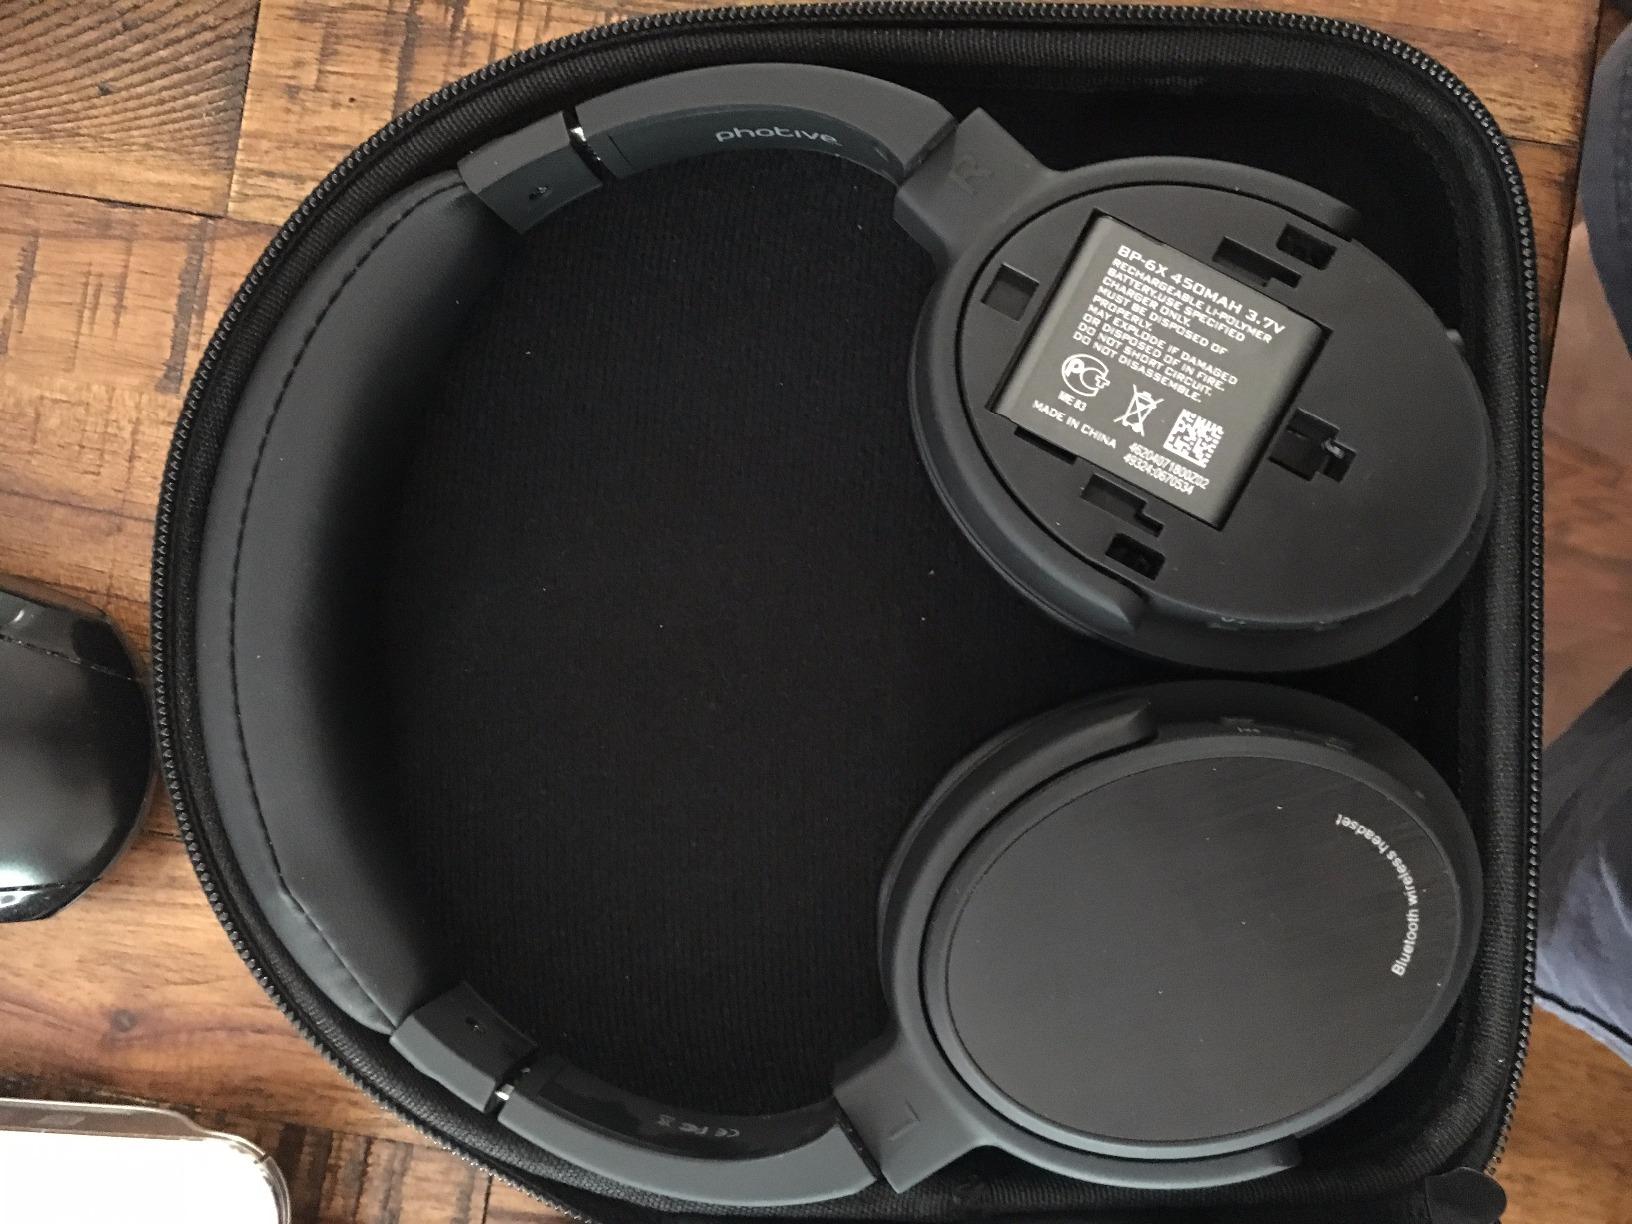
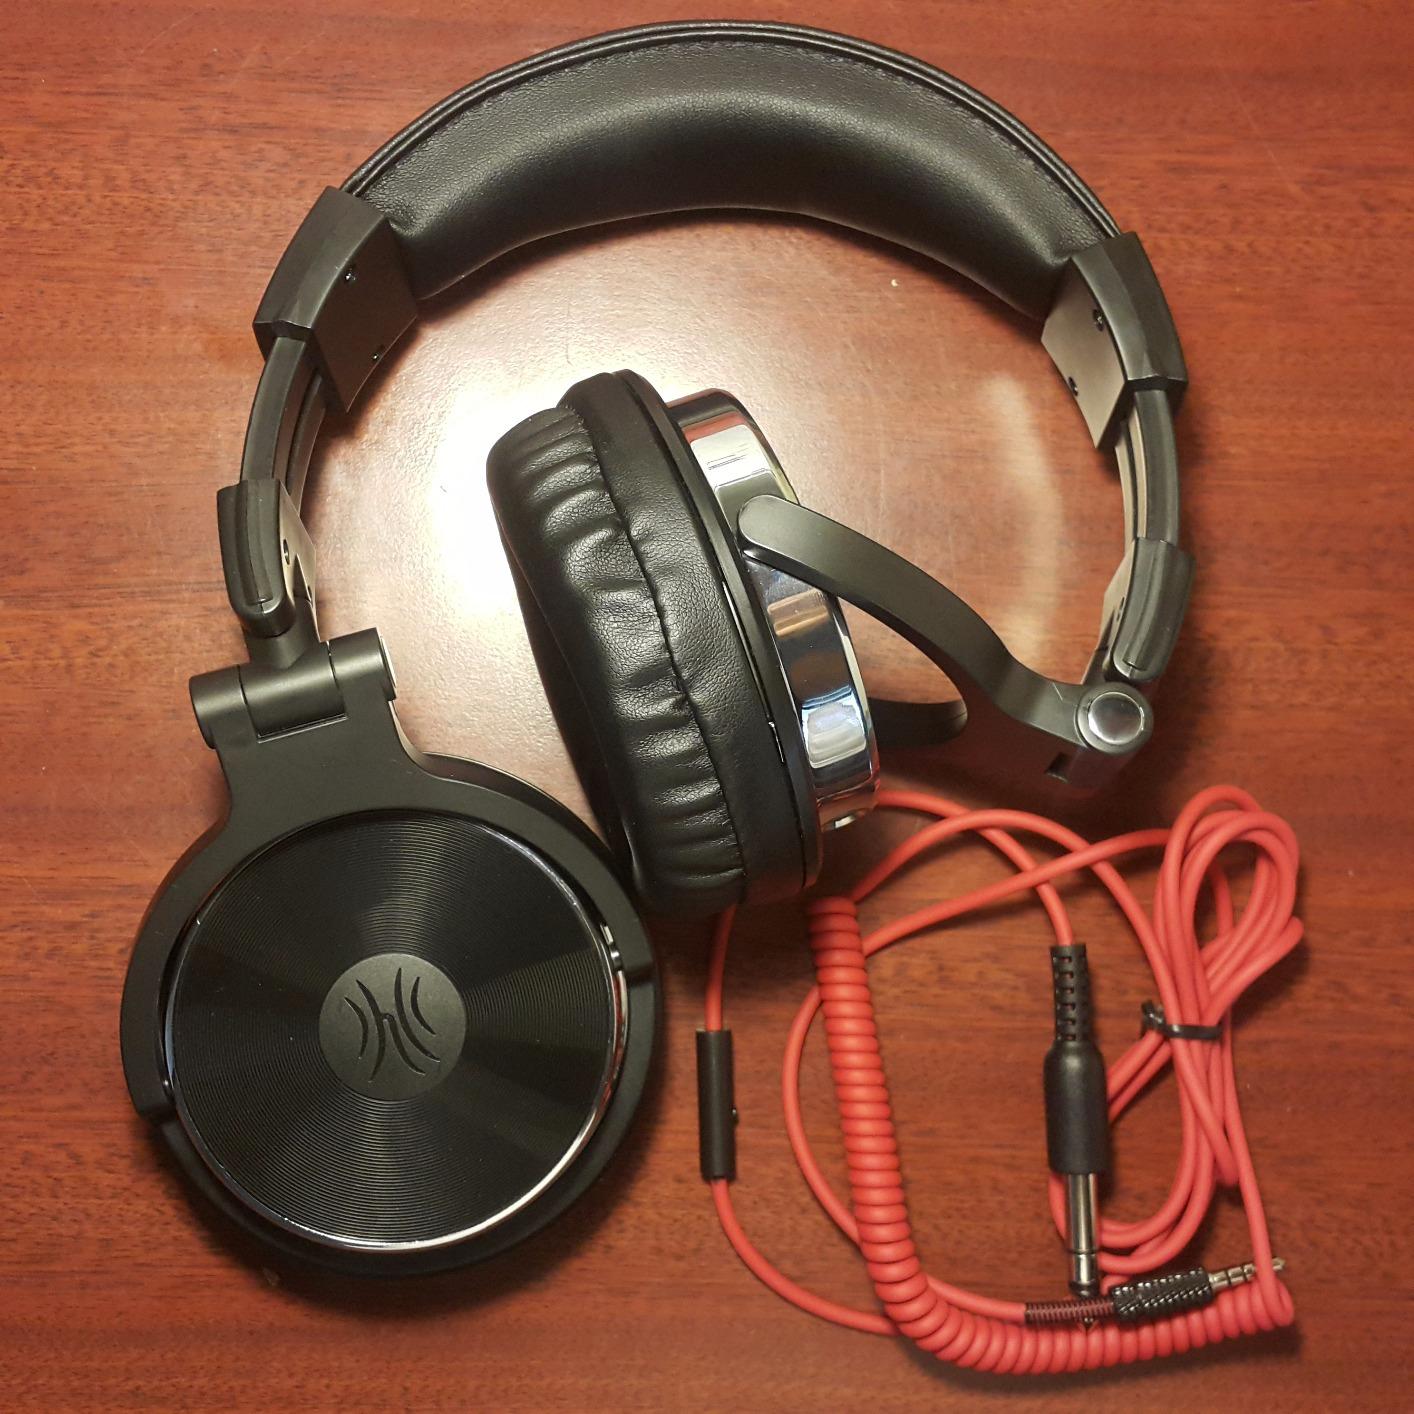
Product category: headphones
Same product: no